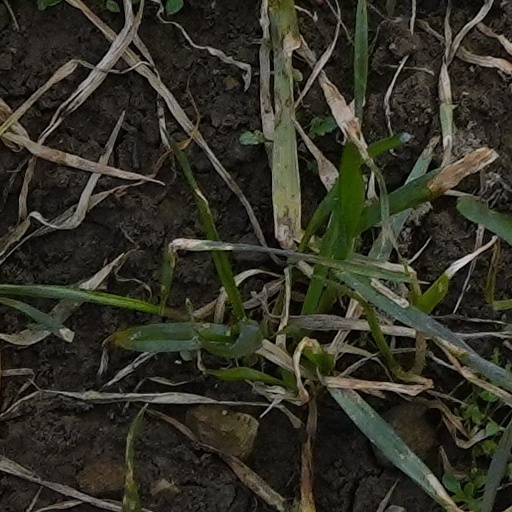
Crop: wheat